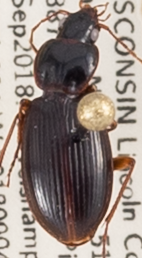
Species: Synuchus impunctatus
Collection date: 2018-09-04
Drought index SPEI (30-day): -0.106
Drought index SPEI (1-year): -0.344
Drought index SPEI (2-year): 1.706